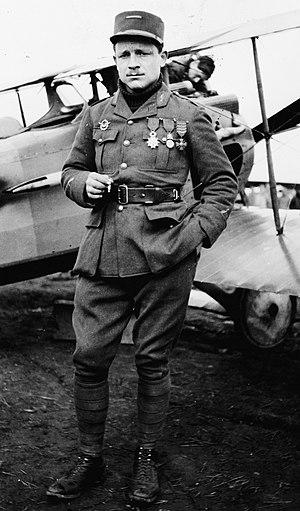
Portrait de Gervais Lufbery as de la Première guerre mondiale.
Raoul Gervais Lufbery à Maron, France fut au sein de l'escadrille La Fayette un des as de la Première Guerre mondiale, comptant 17 victoires homologuées et une quinzaine d'autres probables.